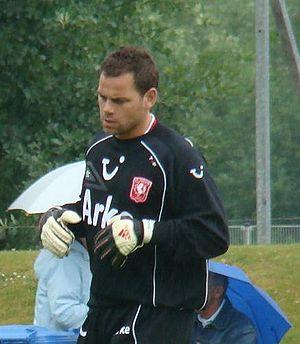
Sander Boschker est un footballeur néerlandais, né le 20 octobre 1970 à Lichtenvoorde. Il est gardien de but.